Ernesto Pérez Balladares

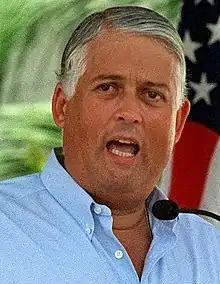
Pérez Balladares in 1996

Ernesto Pérez Balladares González-Revilla (born June 29, 1946), nicknamed "El Toro" ("The Bull"), is a Panamanian politician who was the President of Panama between 1994 and 1999.